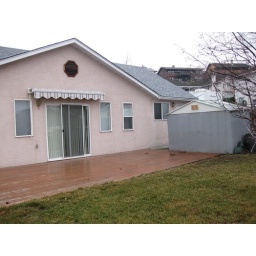
3 bedroom home in Vernon BC Mission Hill neighbourhood